Aligi Sassu

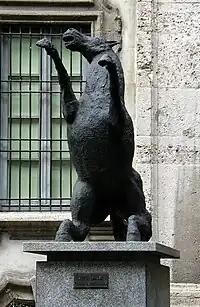
"Cavallo Impennato", 1969, Milan

Aligi Sassu (17 July 1912 – 17 July 2000) was an Italian painter and sculptor.